UEFA Celebration Match

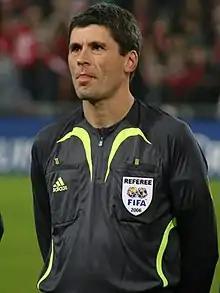
German referee Markus Merk was appointed to officiate the match.

Reflecting the various nations of Europe, the officials for the match came from four different countries. The referee, Markus Merk from Germany, had previously taken charge of the 2003 UEFA Champions League Final – also at Old Trafford – as well as the 1997 UEFA Cup Winners' Cup Final, and was the German representative at the 2002 and 2006 World Cups, and at the 2000 and 2004 European Championships, refereeing the final in 2004. Merk's assistants were Italian Alessandro Griselli and Belgian Mark Simons, while the fourth official was Howard Webb of England.